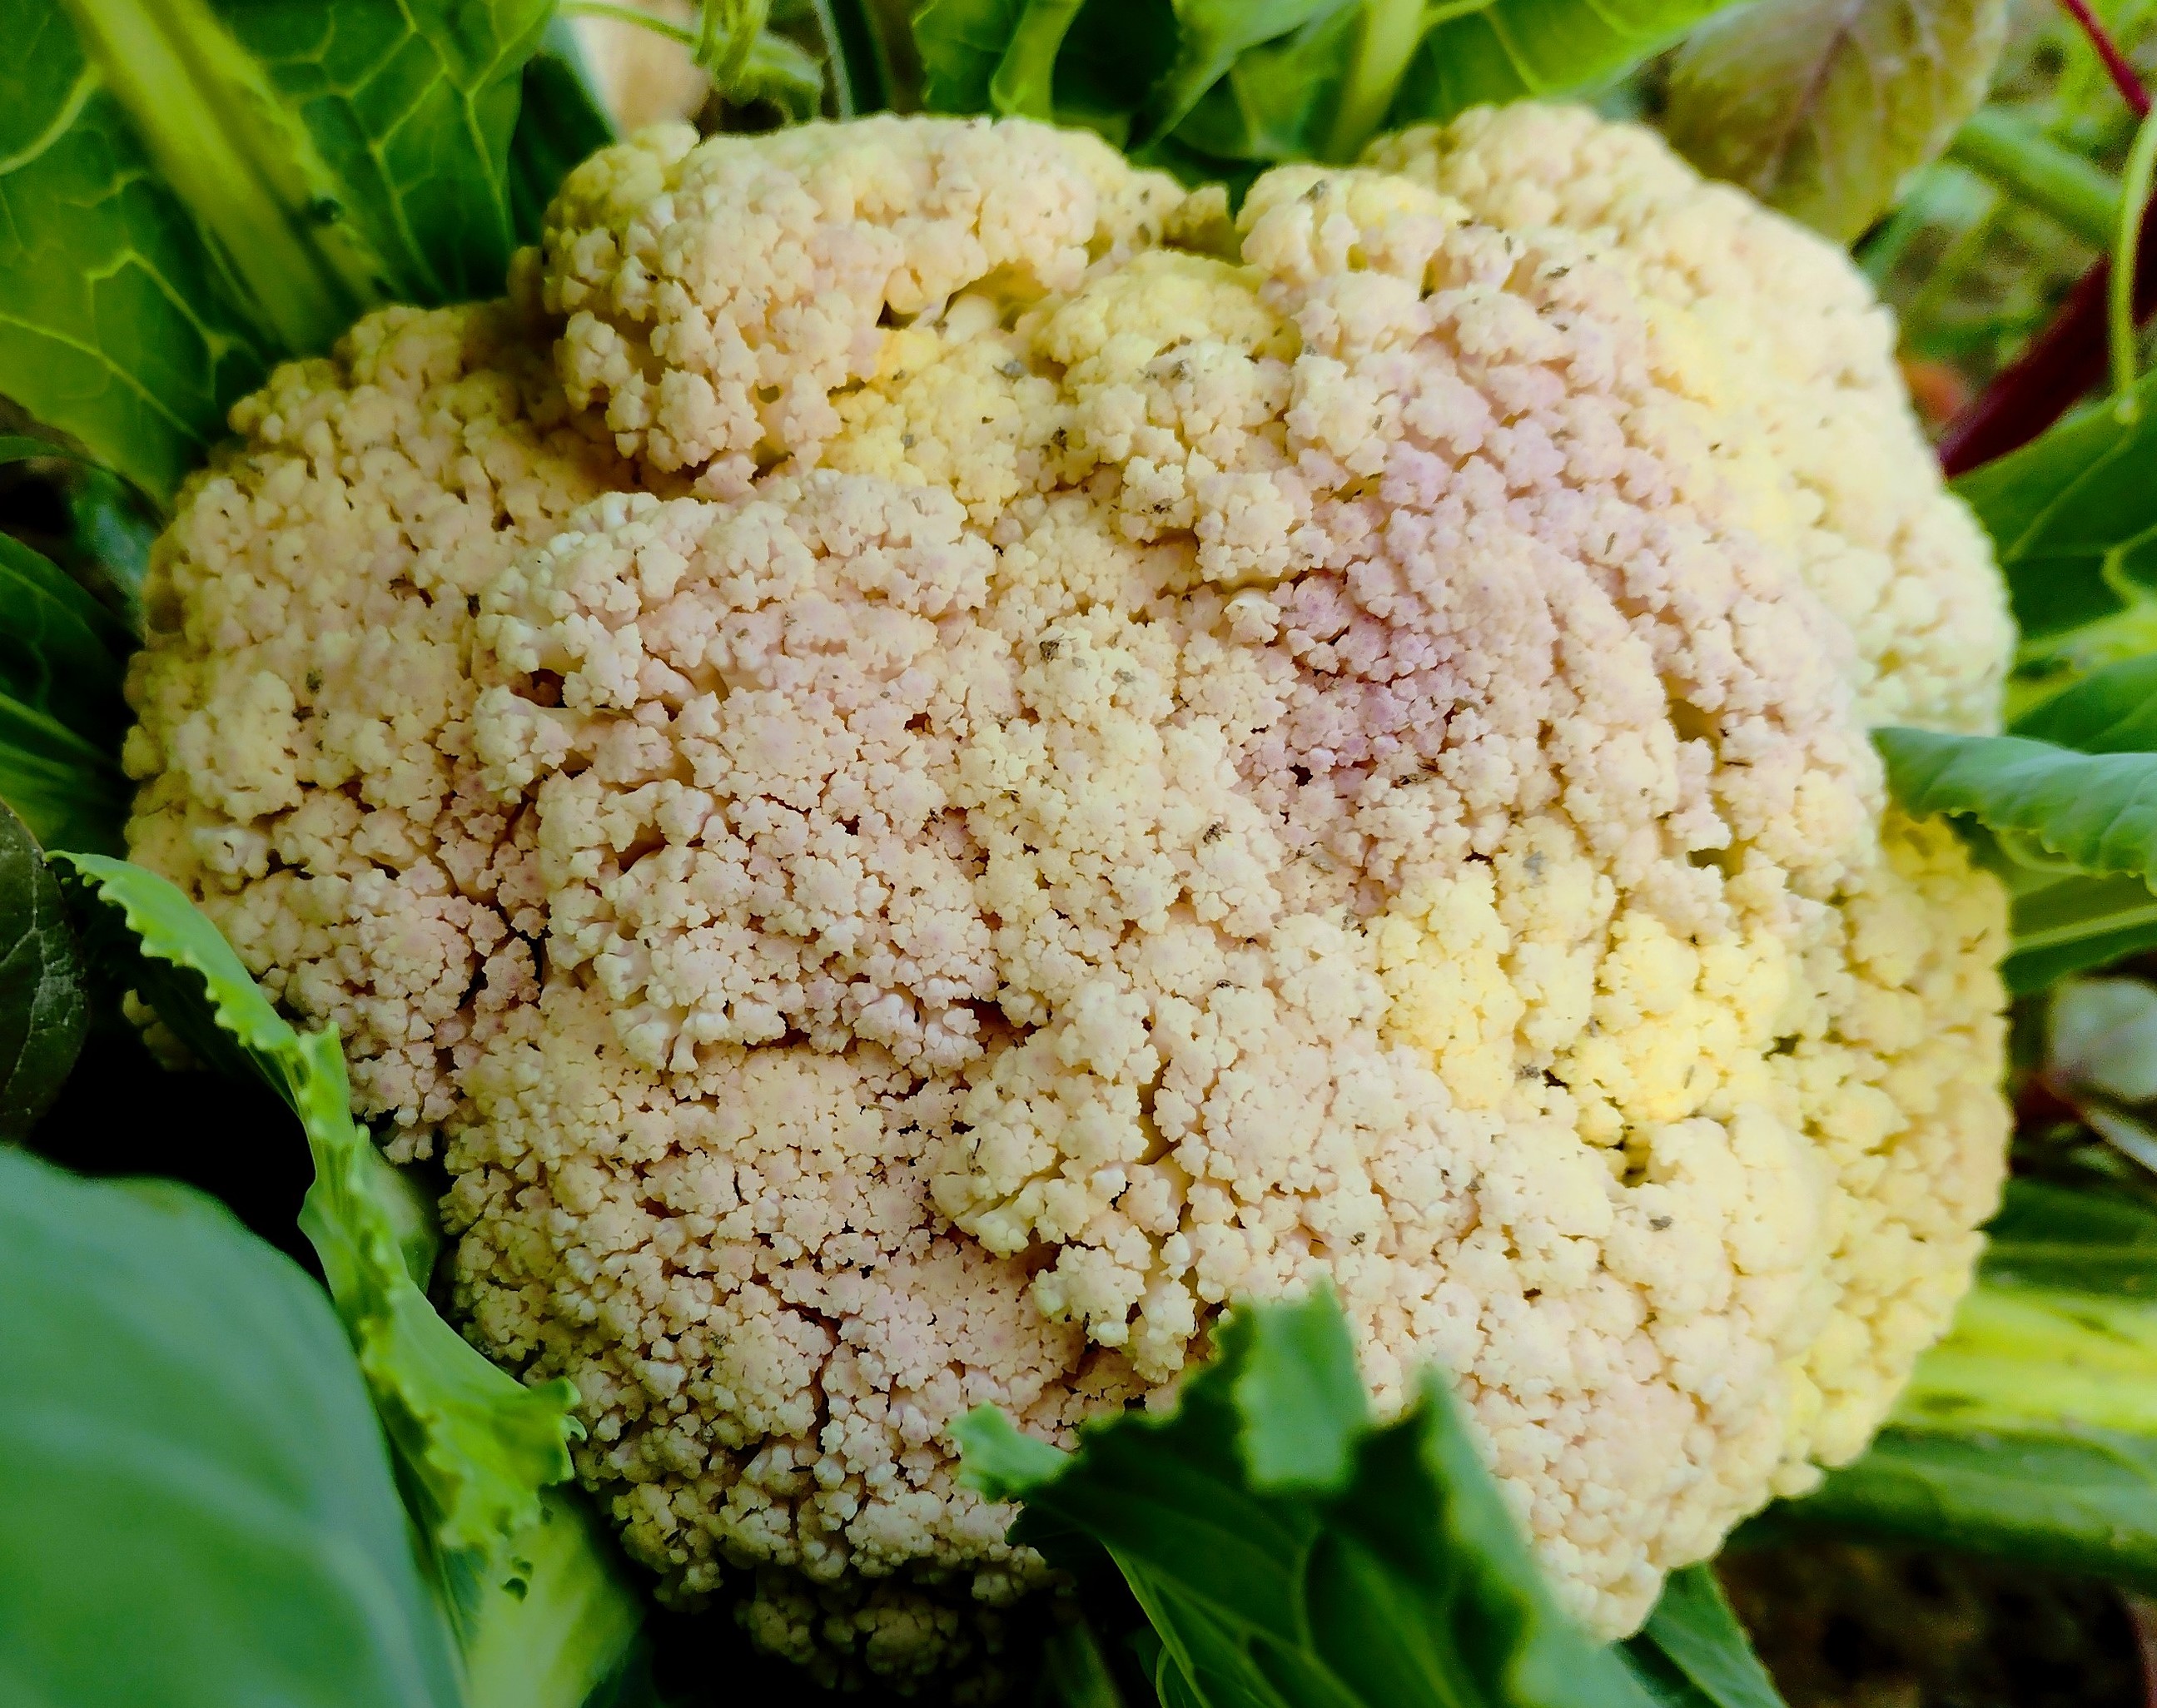
Label: Bacterial spot rot